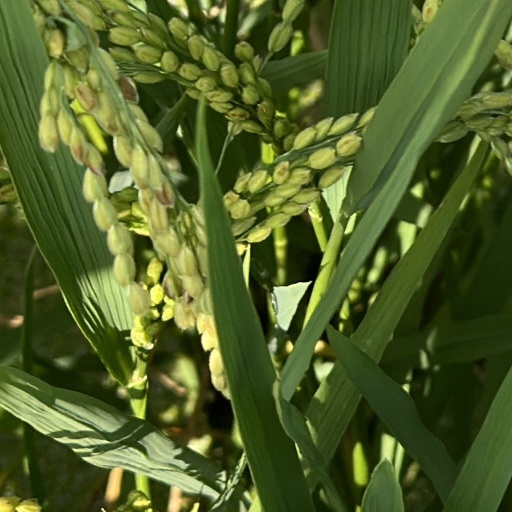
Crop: rice